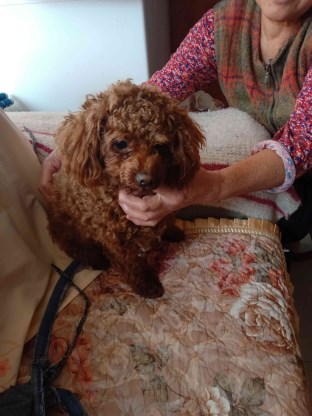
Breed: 7449-n000128-teddy